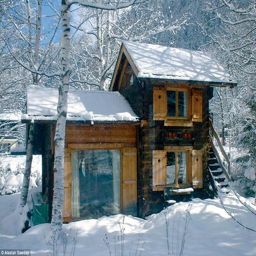
with bedrooms , the property , which is run by a couple costs euros a week